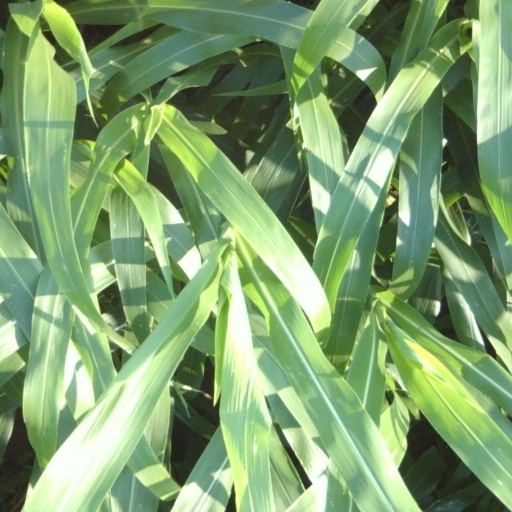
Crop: sorghum